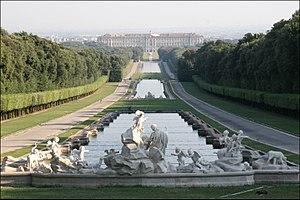
La région de Campanie [kɑ̃.pa.n̪i], plus couramment appelée la Campanie, est une région d'Italie méridionale. Le mot Campanie viendrait soit du terme latin campus, soit du terme osque Kampanom, désignant la région autour de la ville de Capoue, qui était alors la ville principale de cette région méridionale de la péninsule italienne.
Charles III, né à Madrid le 20 janvier 1716 et décédé dans la même ville le 14 décembre 1788, est roi d'Espagne et des Indes de 1759 à 1788, à la mort de son demi-frère Ferdinand VI.